Milano (newspaper)

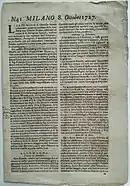
An issue of 1727

Since 1640 the typographer was surely the Malatesta family who continued to publish it for all the life of the newspaper. The Malatestas were the official printer of the government in Duchy of Milan, having the monopoly of the official publications. They succeeded to pass this privilege for many generations, from Panfolfo (fl. 1594—1626) to Giulio Cesare (fl. 1635—1664), Giovanni Battista (fl. 1635—1654), Marc'Antonio Pandolfo (fl. 1664—1715) who in January 1672 started to print his name in the last page of the newspaper, and finally his nephew, Giuseppe Richini Malatesta (born in 1694 and died in 1793). Due to their privilege of publishing, the Malatestas were like the voice of the Government.